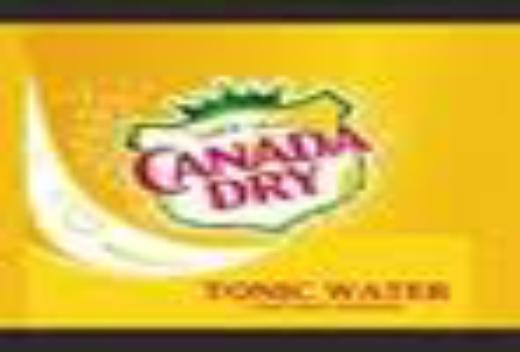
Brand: Canada Dry
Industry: Food